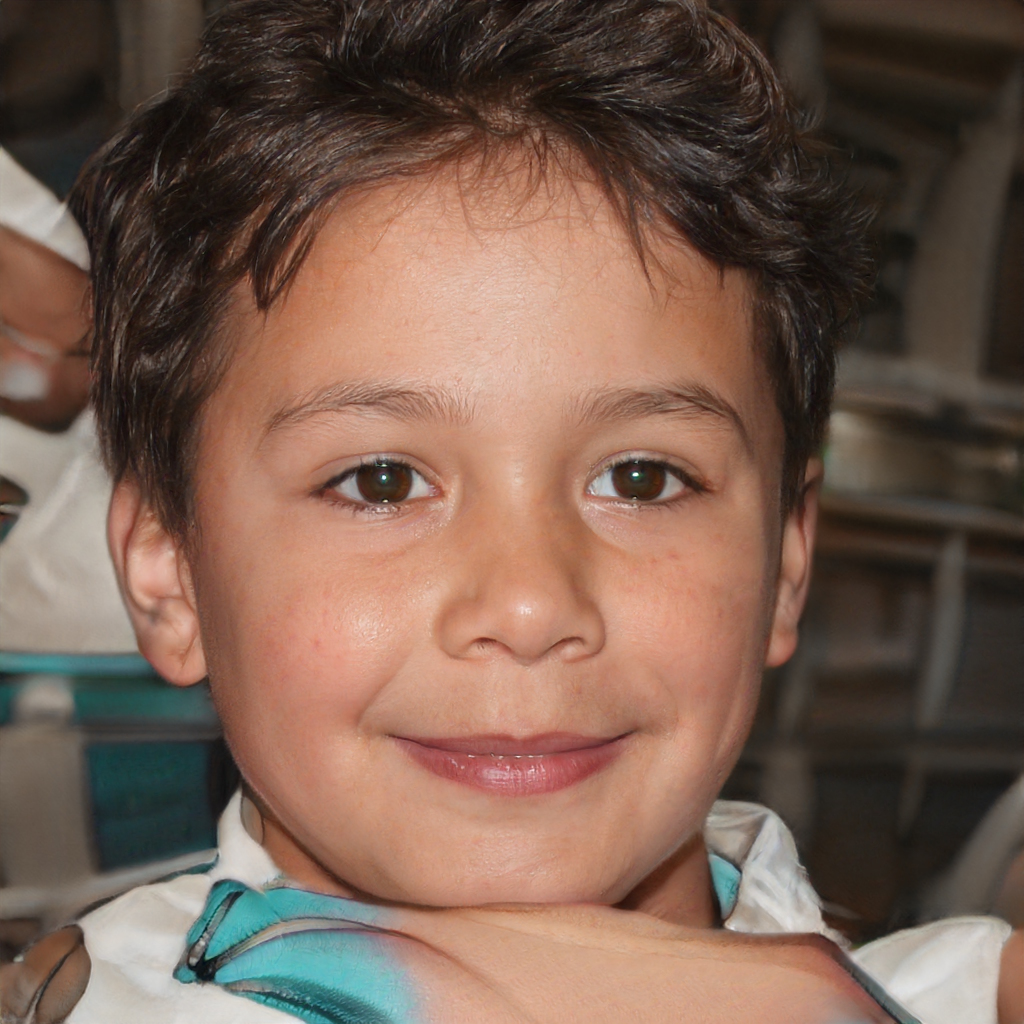
Gender: Male